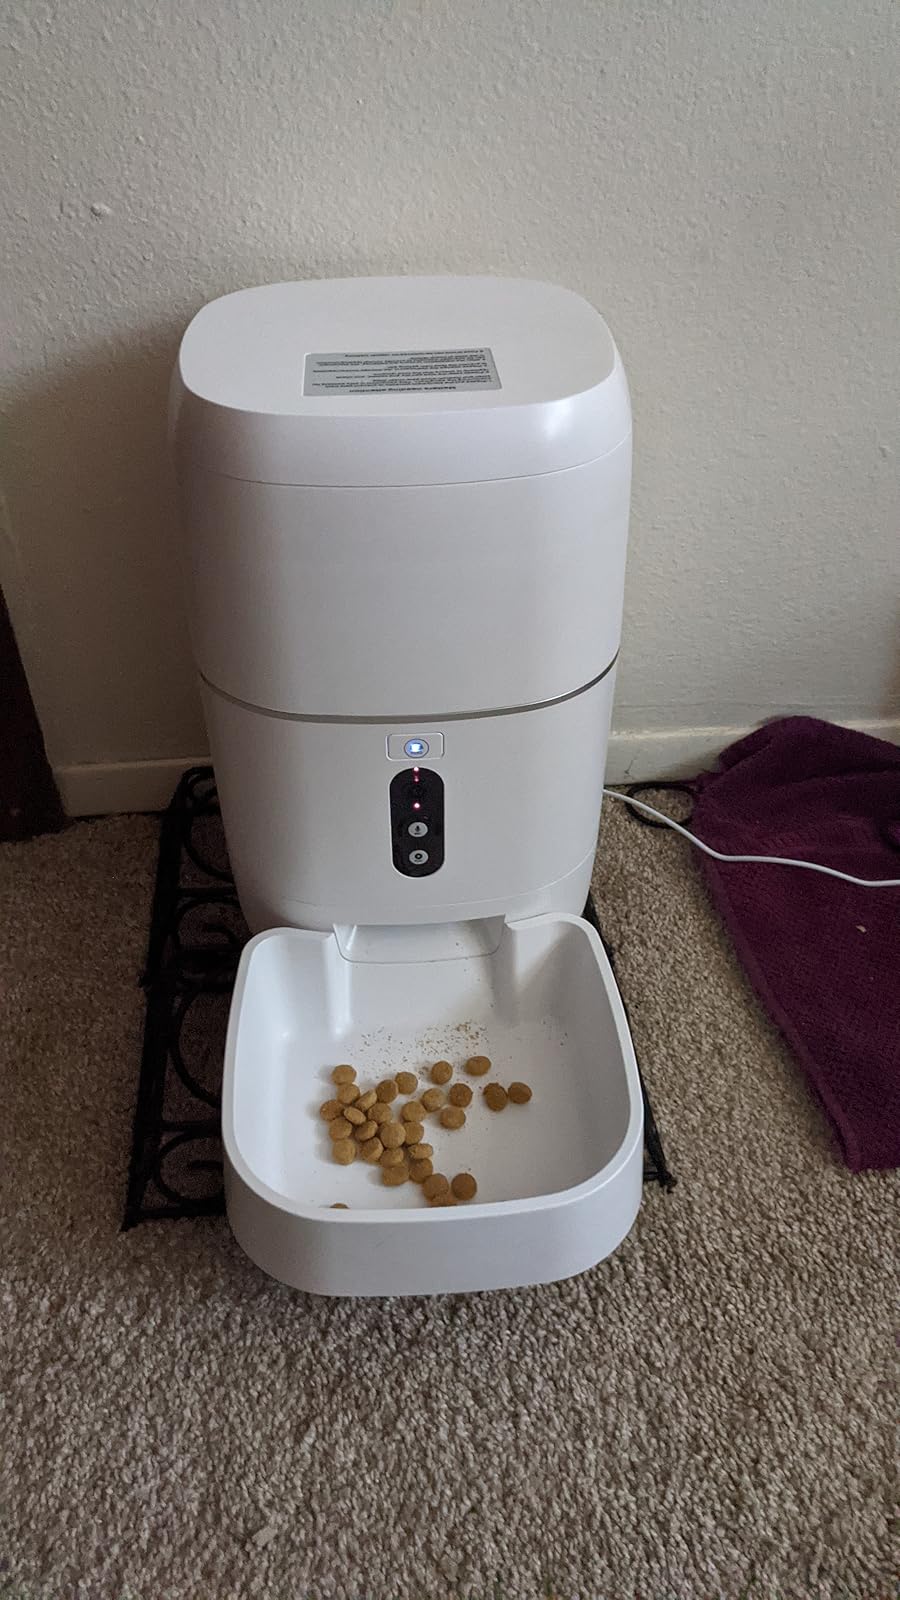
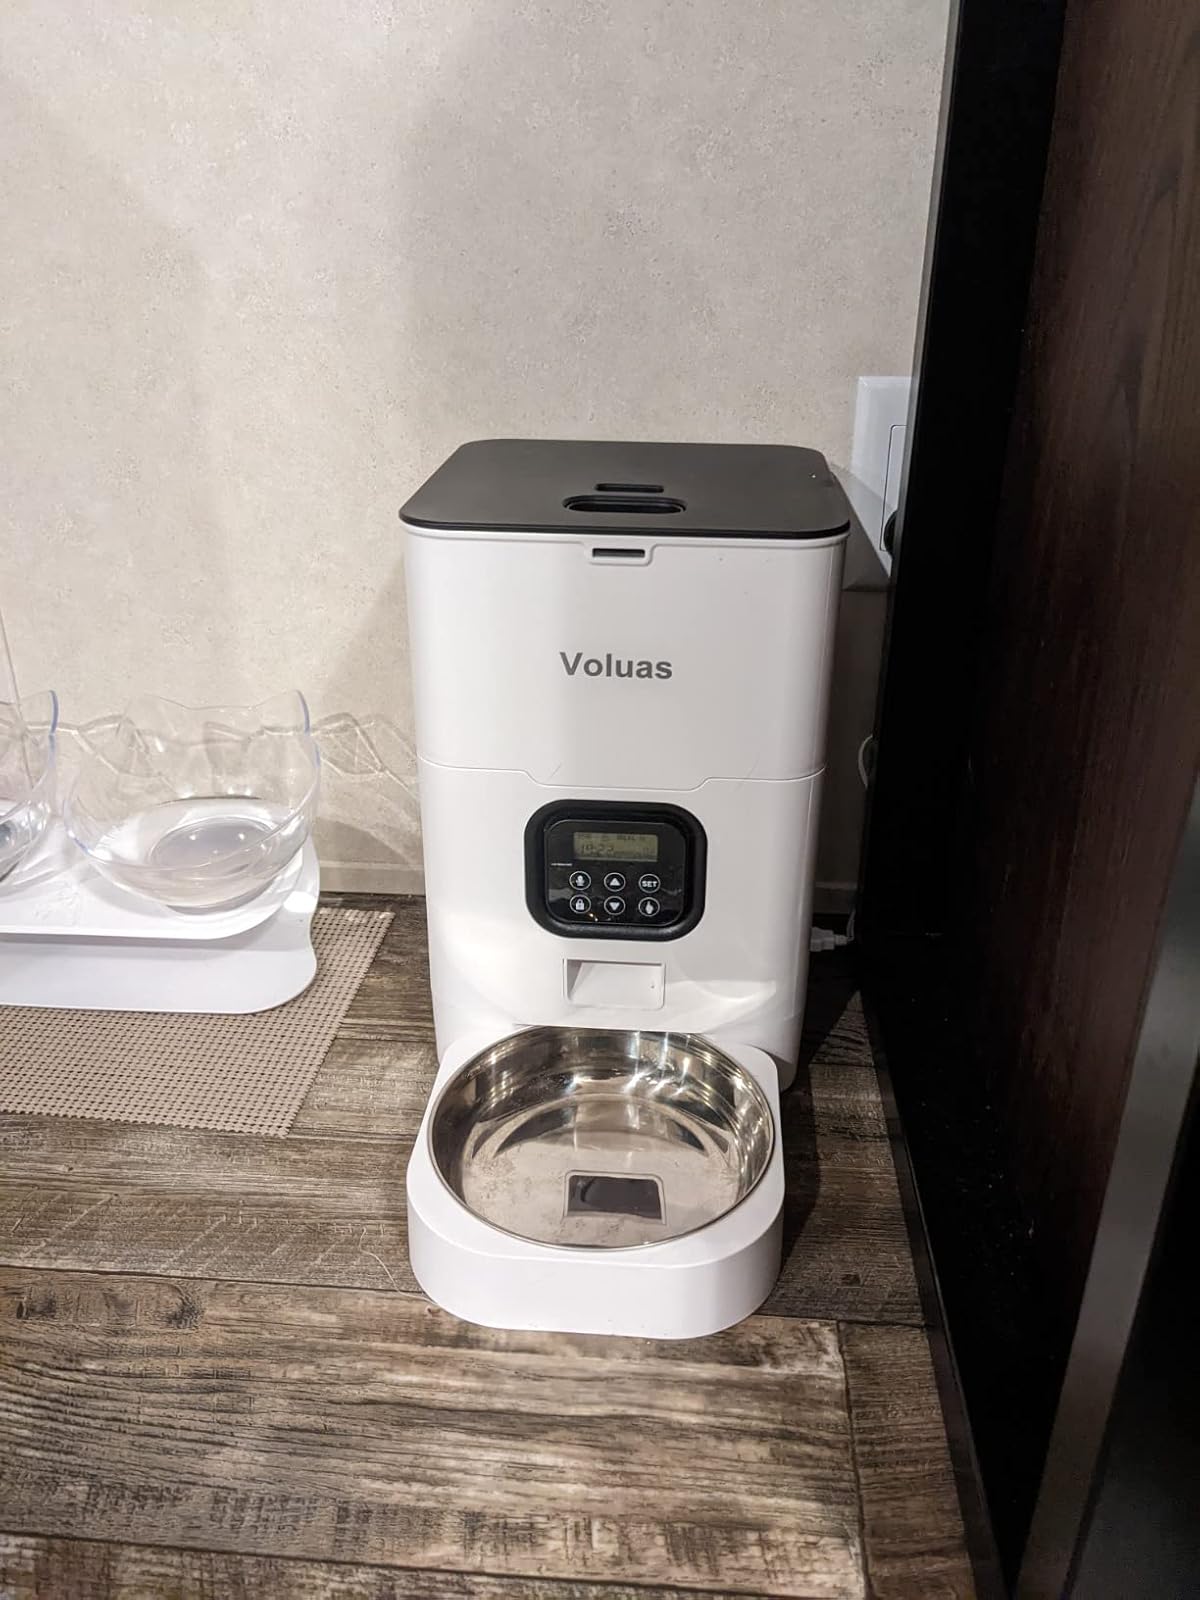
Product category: items_feeder
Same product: no